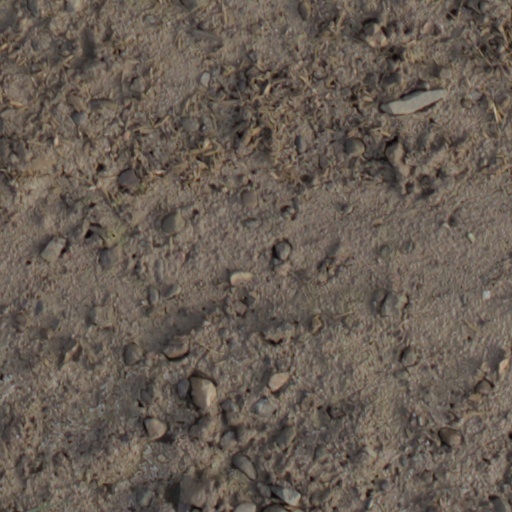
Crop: wheat